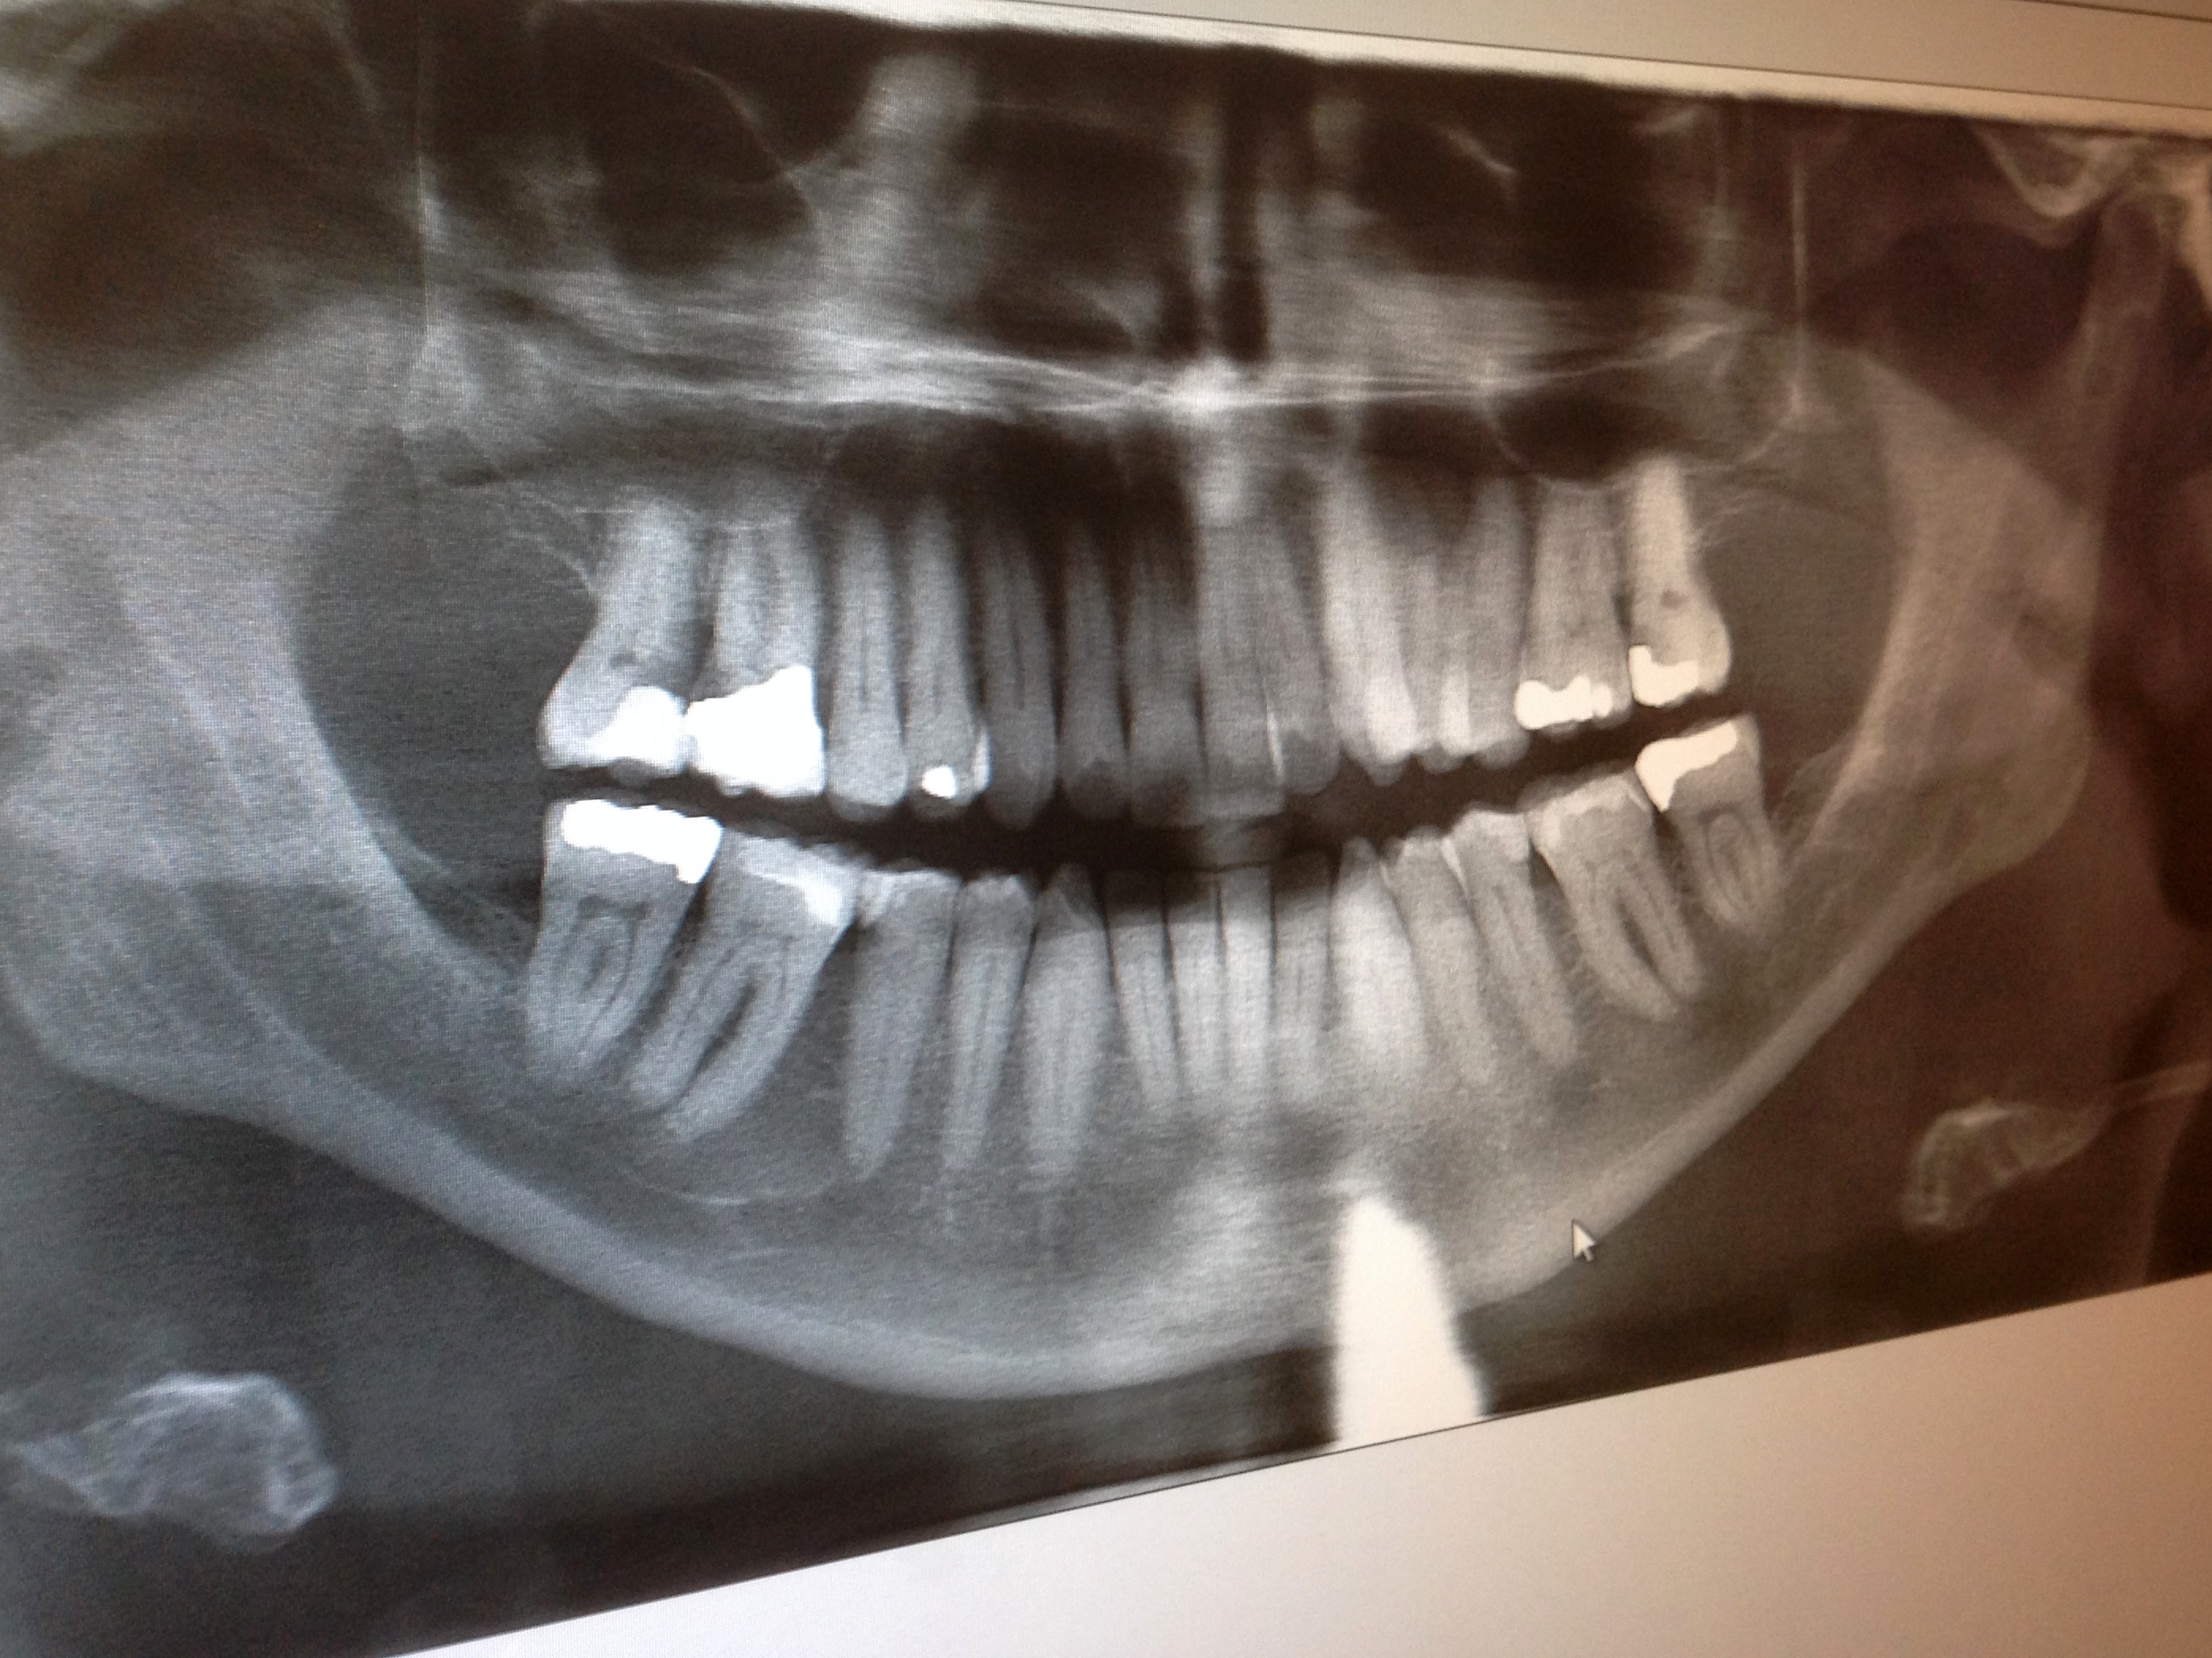
white, glass, dentist, human body, eye, organ, x ray, jaw